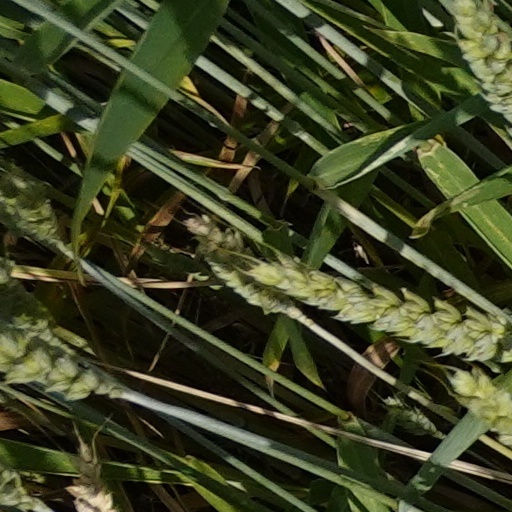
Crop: wheat